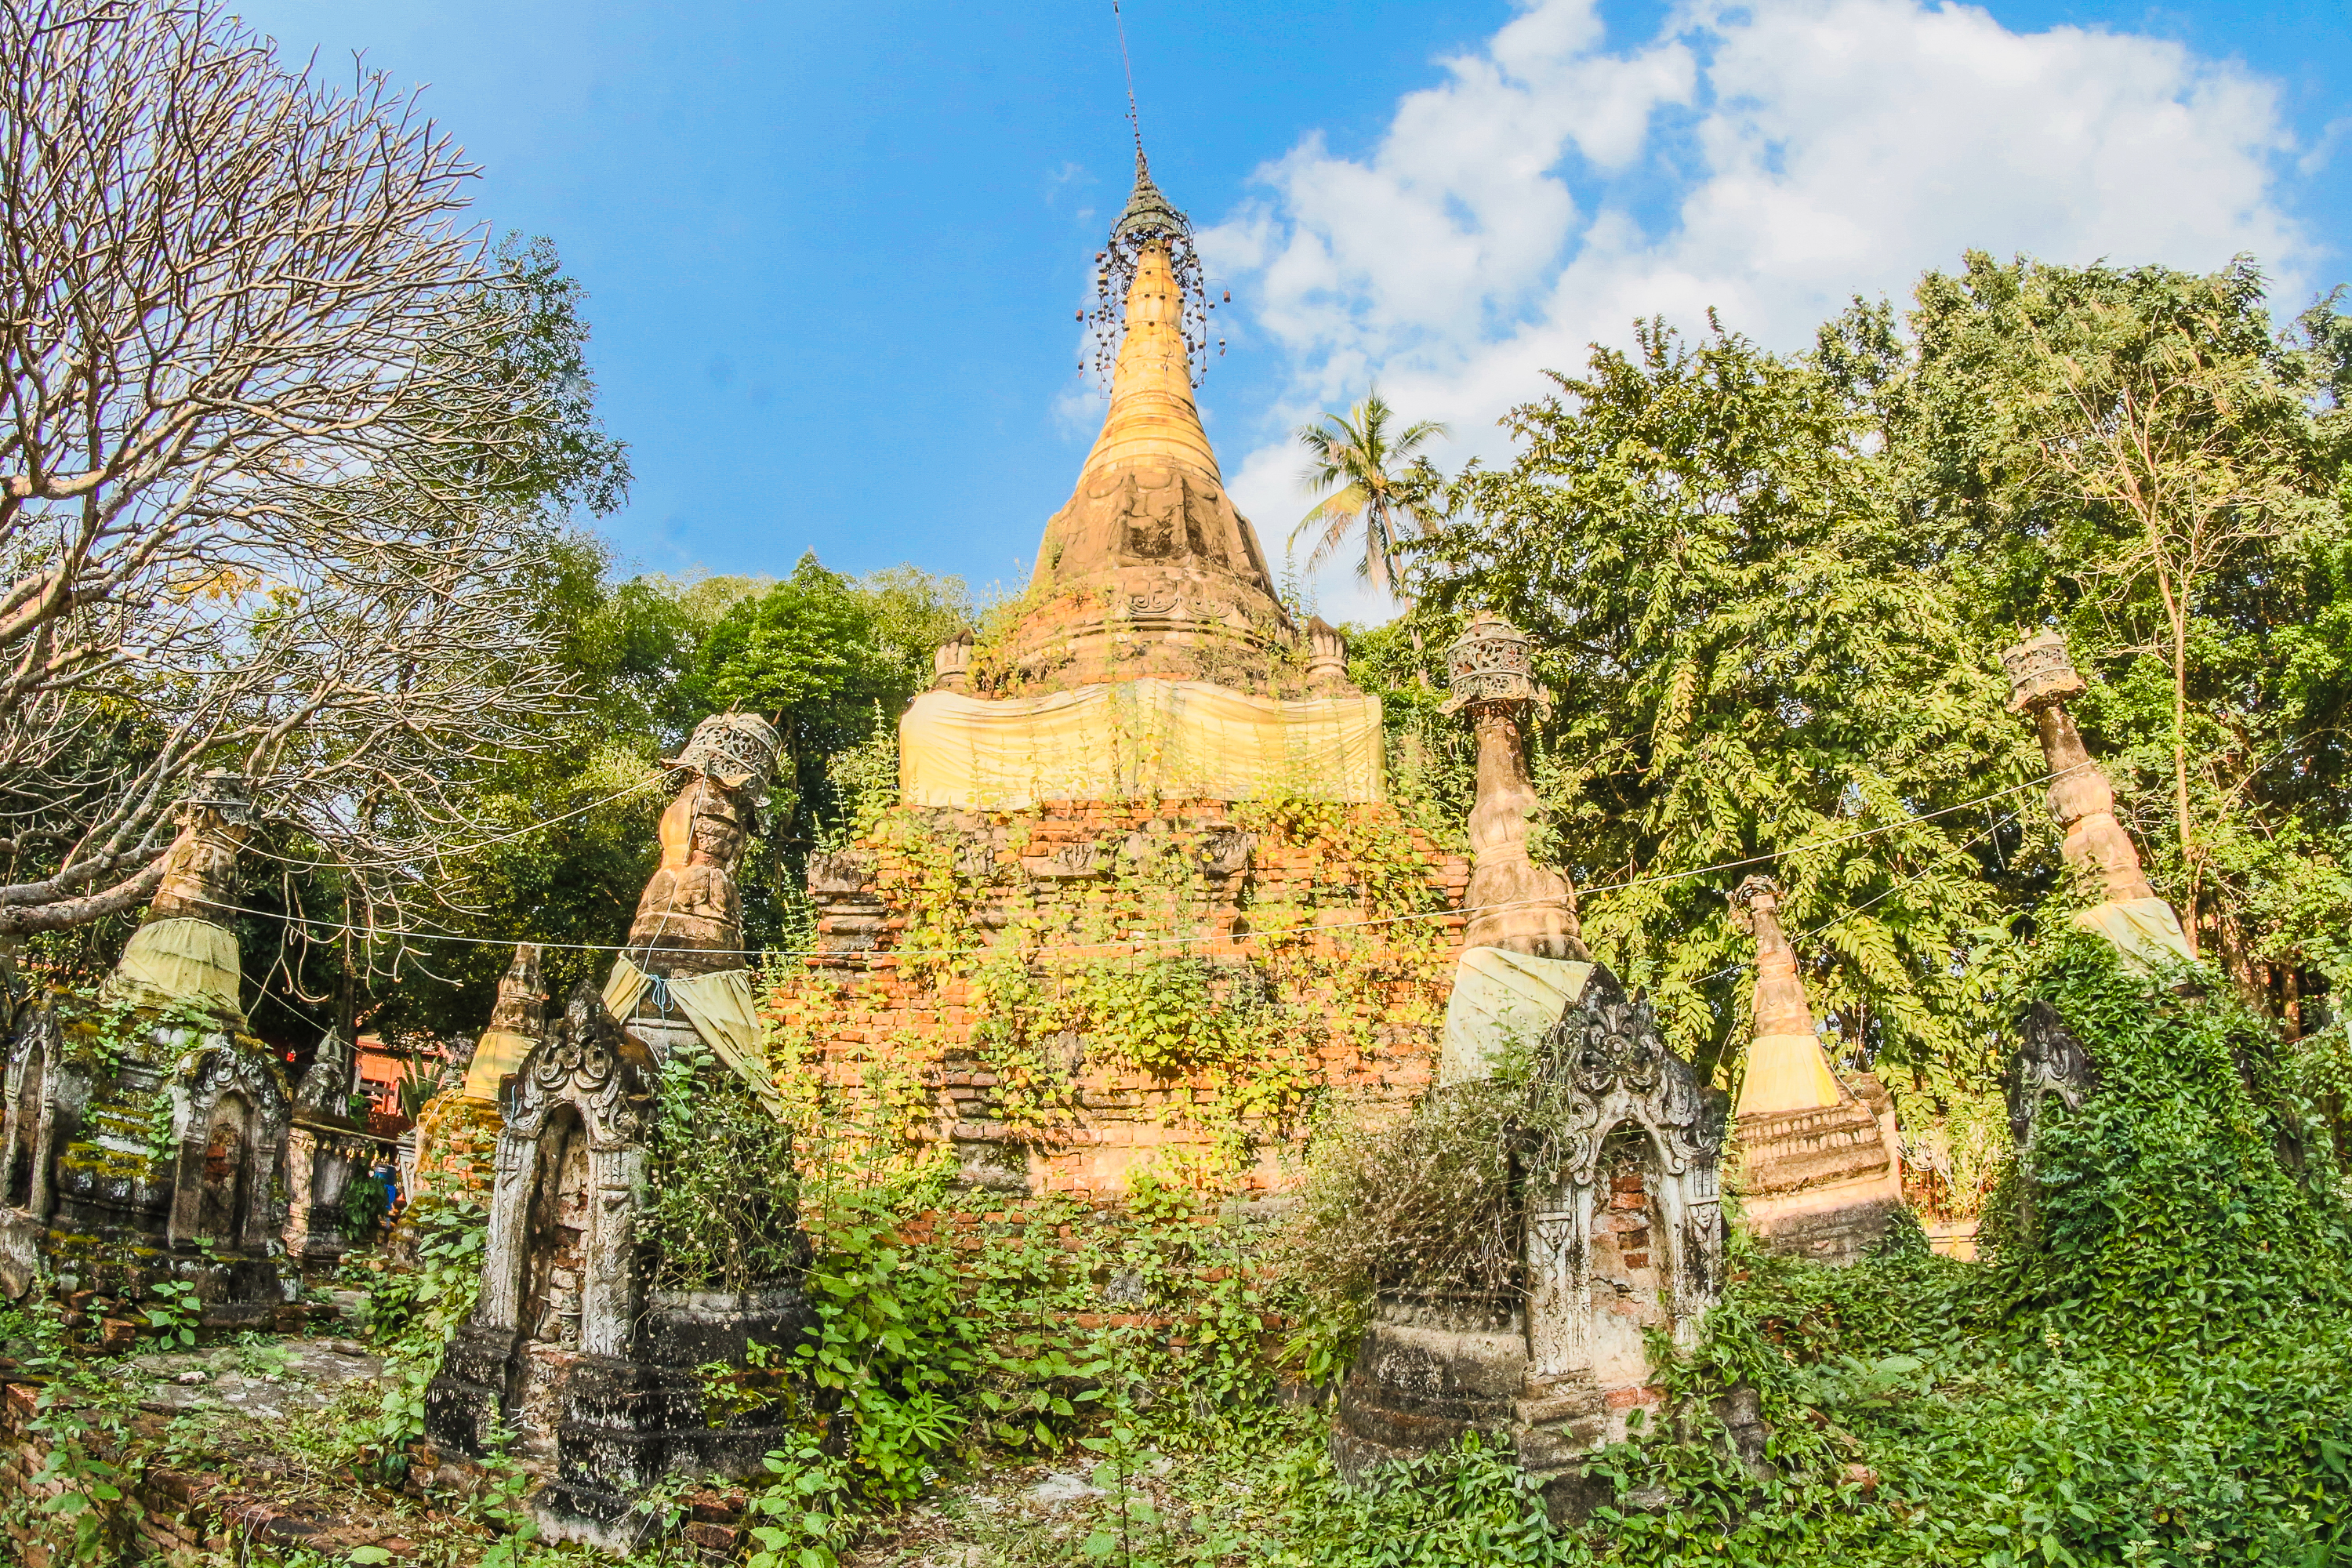
thailand, religion, buddhism, wat, temple, architecture, asia, thai, ancient, landmark, sky, old, buddhist, travel, spirituality, asian, buddha, art, tourist, religious, famous, history, culture, tourism, building, traditional, southeast, worship, attraction, historic site, tree, pagoda, place of worship, archaeological site, tourist attraction, grass, landscape, ancient history